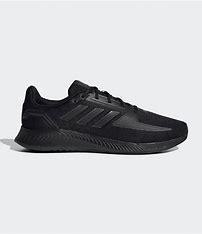
Brand: Adidas
Model: Runfalcon 2